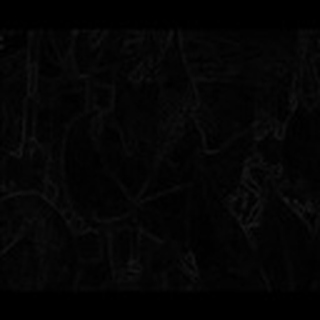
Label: cotton_bacterial_blight